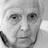
Emotion: neutral